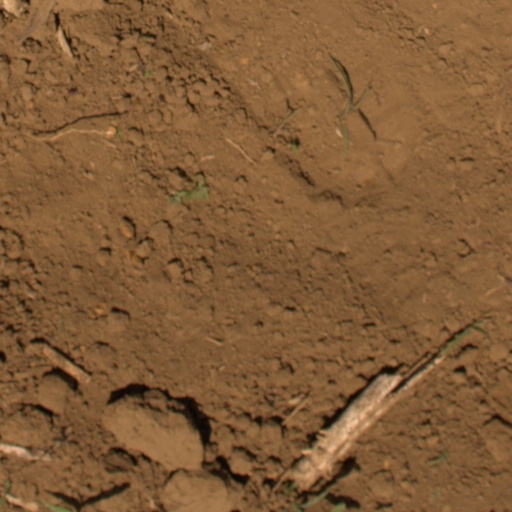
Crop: Jerusalem artichoke